Berbers

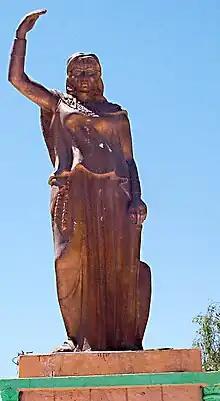
A statue of Dihya, a 7th-century female Berber religious and military leader

In antiquity, Mauretania (3rd century BC44 BC) was an ancient Mauri Berber kingdom in modern Morocco and part of Algeria. It became a client state of the Roman empire in 33 BC, after the death of king Bocchus II, then a full Roman province in AD 40, after the death of its last king, Ptolemy of Mauretania, a member of the Ptolemaic dynasty.